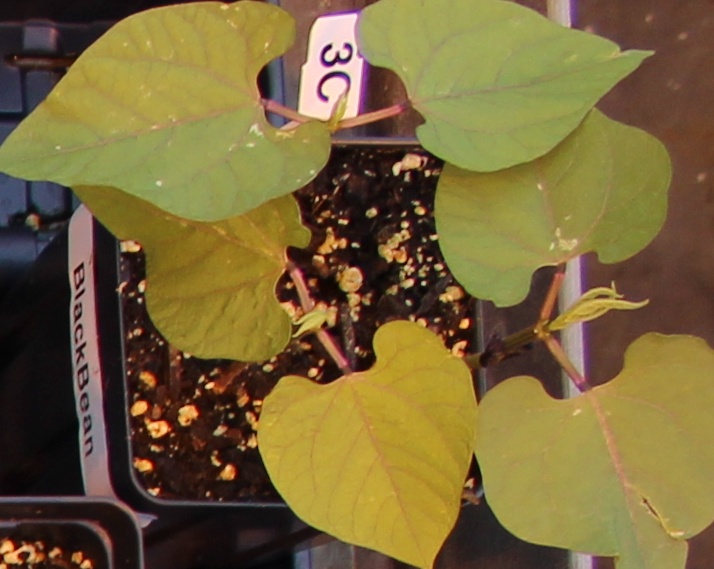
Label: Blackbean